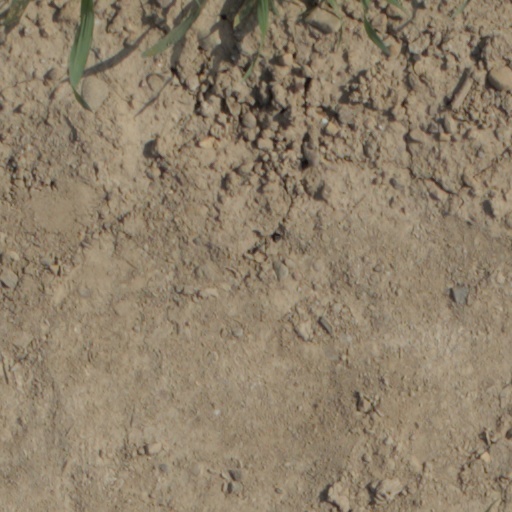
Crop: wheat